Emanuel Edward Klein

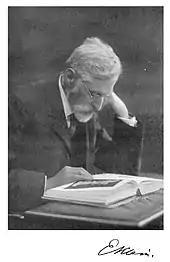
Klein c. 1910

Klein was born on 31 October 1844 at Osijek in a German speaking non-practicing Jewish home. His father, who died when he was about fourteen, was a tanner working for a Russian leather company. After graduating in the local school he became a tutor in the classics and at eighteen he worked in London to help his family. He later went to study medicine at Vienna and obtained an M.D. in 1869. At Vienna he worked with Ernst Wilhelm Brücke"." In 1871 he visited England to help in the translation of a German work "Handbuch der Lehre von den Geweben des Menschen und der Thiere" by his Viennese teachers Salomon Stricker (1834-1898). The hosts, John Burdon Sanderson and John Simon were impressed by his knowledge and they invited Klein to work in London in 1871. Klein moved to the Brown Animal Sanatory Institution and in 1873, became a professor of comparative pathology. He also worked at Saint Bartholomew's Hospital where he was made a joint professor of general anatomy and physiology. His work on animal physiology was published in "Handbook for the Physiological Laboratory" in 1873, along with Burdon Sanderson, Thomas Lauder Brunton and Michael Foster and they made use of experimental methods on living animals, something that were considered acceptable in the Vienna Medical School. The anti-vivisection movement protested the methods described in their textbook and in 1875, after he was elected Fellow of the Royal Society, the Royal Commission on Vivisection for Scientific Purposes held its hearings and although Foster, Brunton and Burdon Sanderson were careful in responding to the queries, Klein responded without any apparent remorse although some biographers attribute it to his limited knowledge of English. Klein tried to provide a revised text of his responses but the Royal Commission rejected this. Klein was made into a monster by the media, and he became the main target of the anti-vivisectionists and the case led to the establishment of the Cruelty to Animals Act 1876. Klein worked at the Brown Institution from 1871 to 1897 during which time he also mentored students who included Francis Darwin, Jeremiah MacCarthy, James Adams and Frederick Treves.